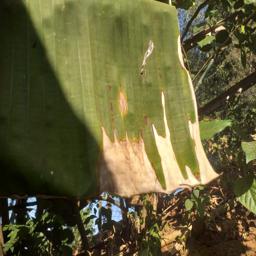
Label: MALBHOG LEAF